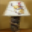
Label: lamp